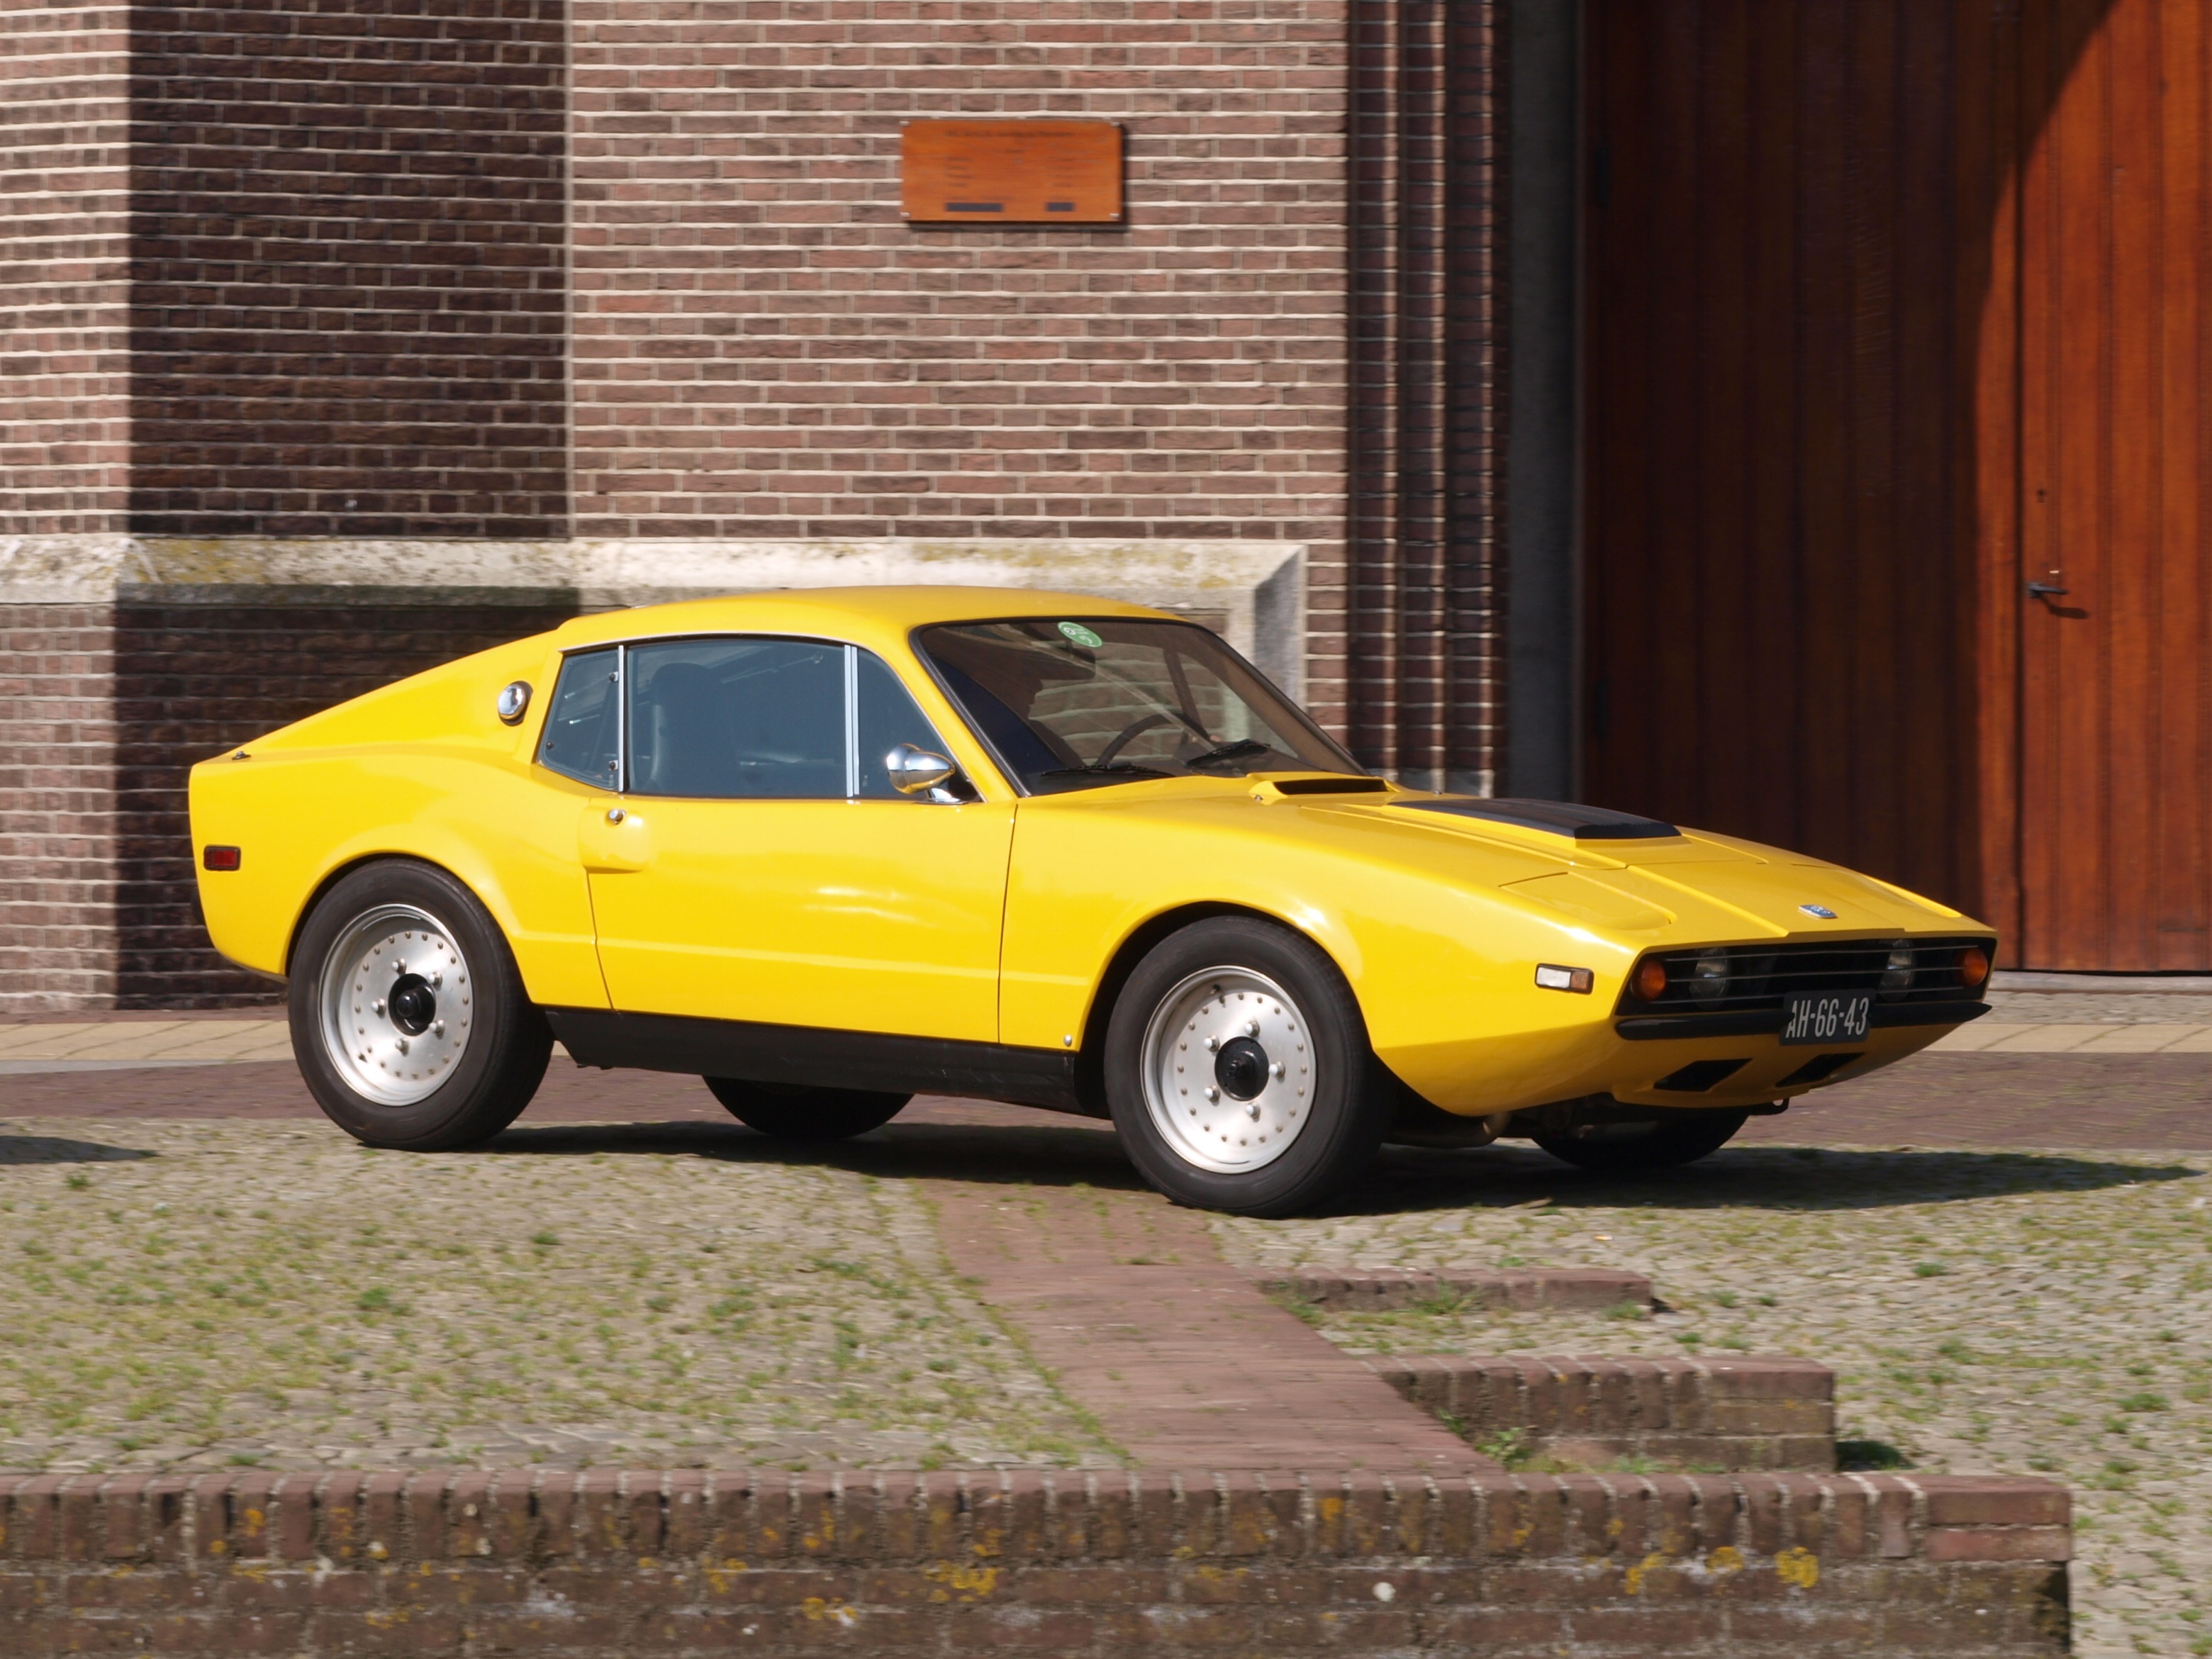
technology, car, vintage, automobile, transport, vehicle, machine, speed, sports car, power, design, oldtimer, classic, coupe, fast, powerful, saab, land vehicle, sonnett, automobile make, performance car, lamborghini jalpa, de tomaso pantera